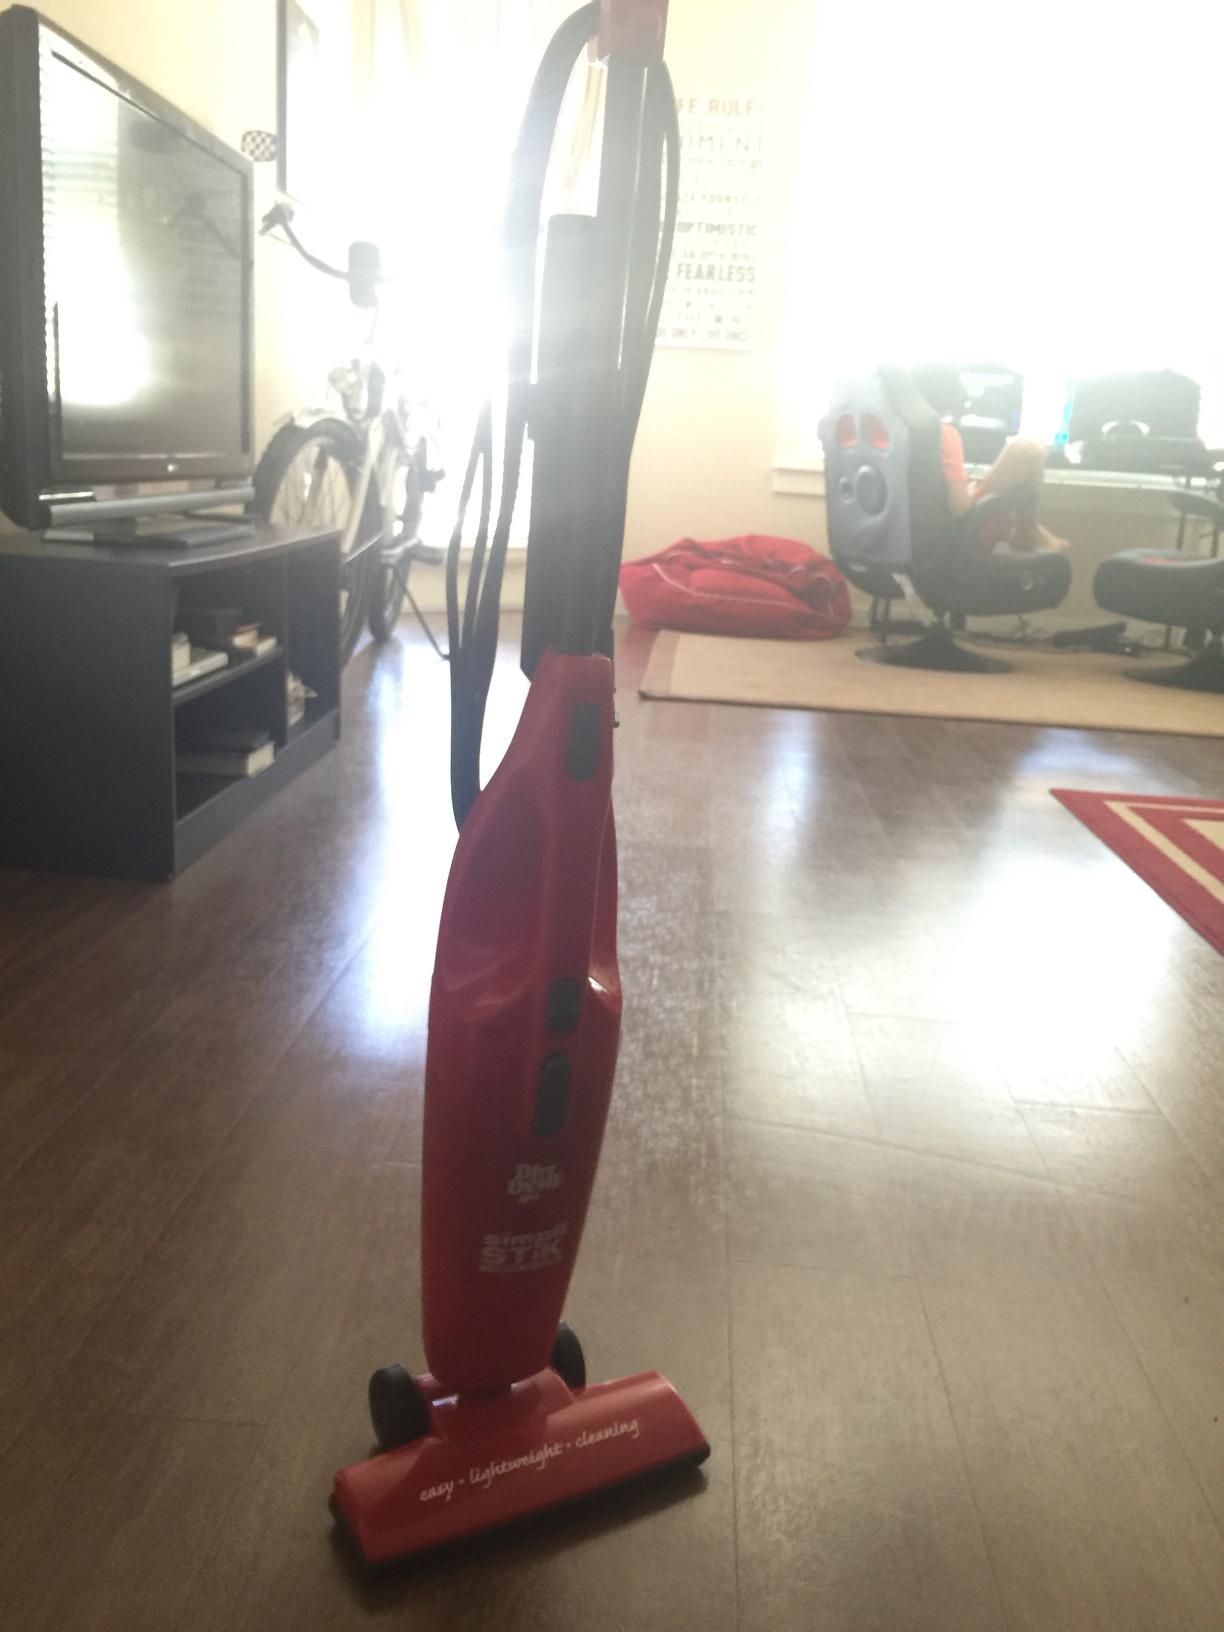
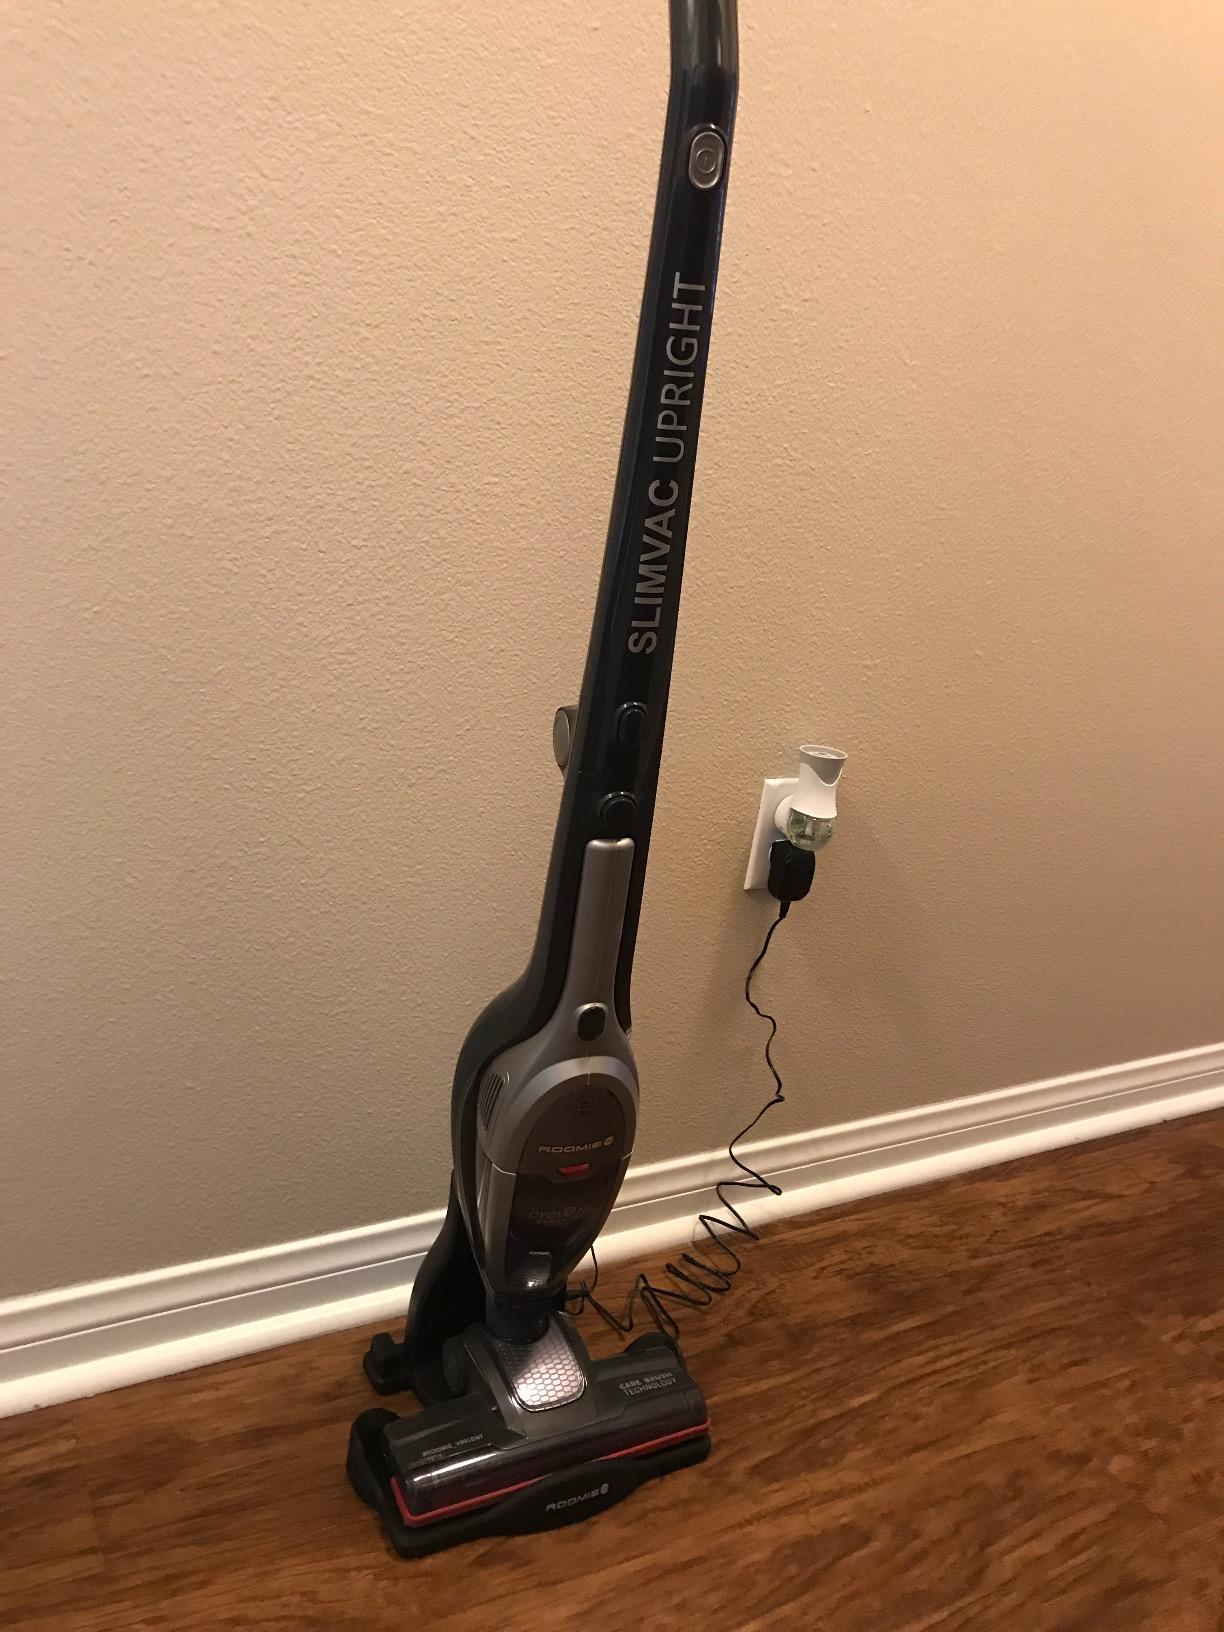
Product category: items_vacuum
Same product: no